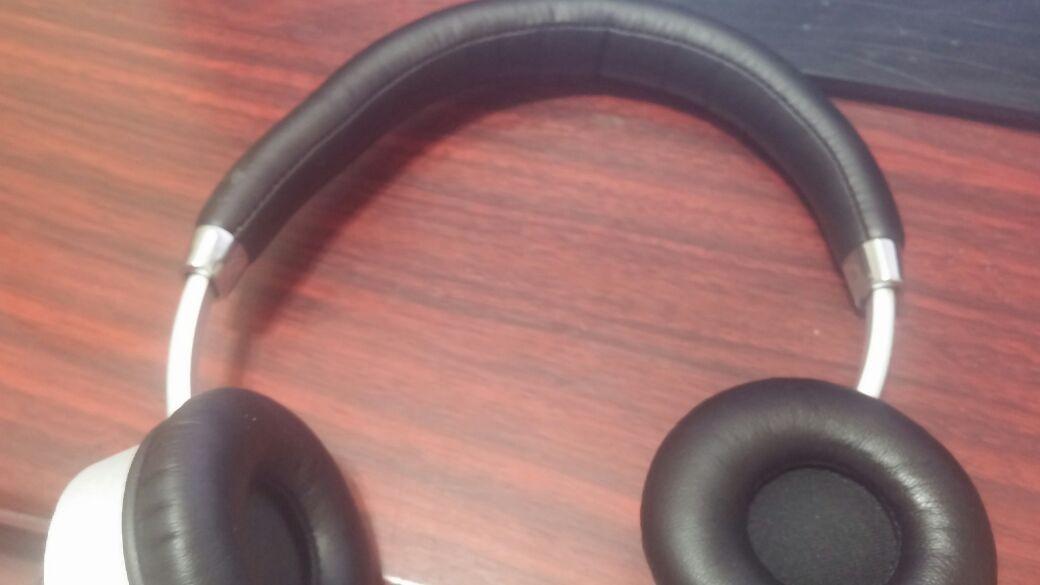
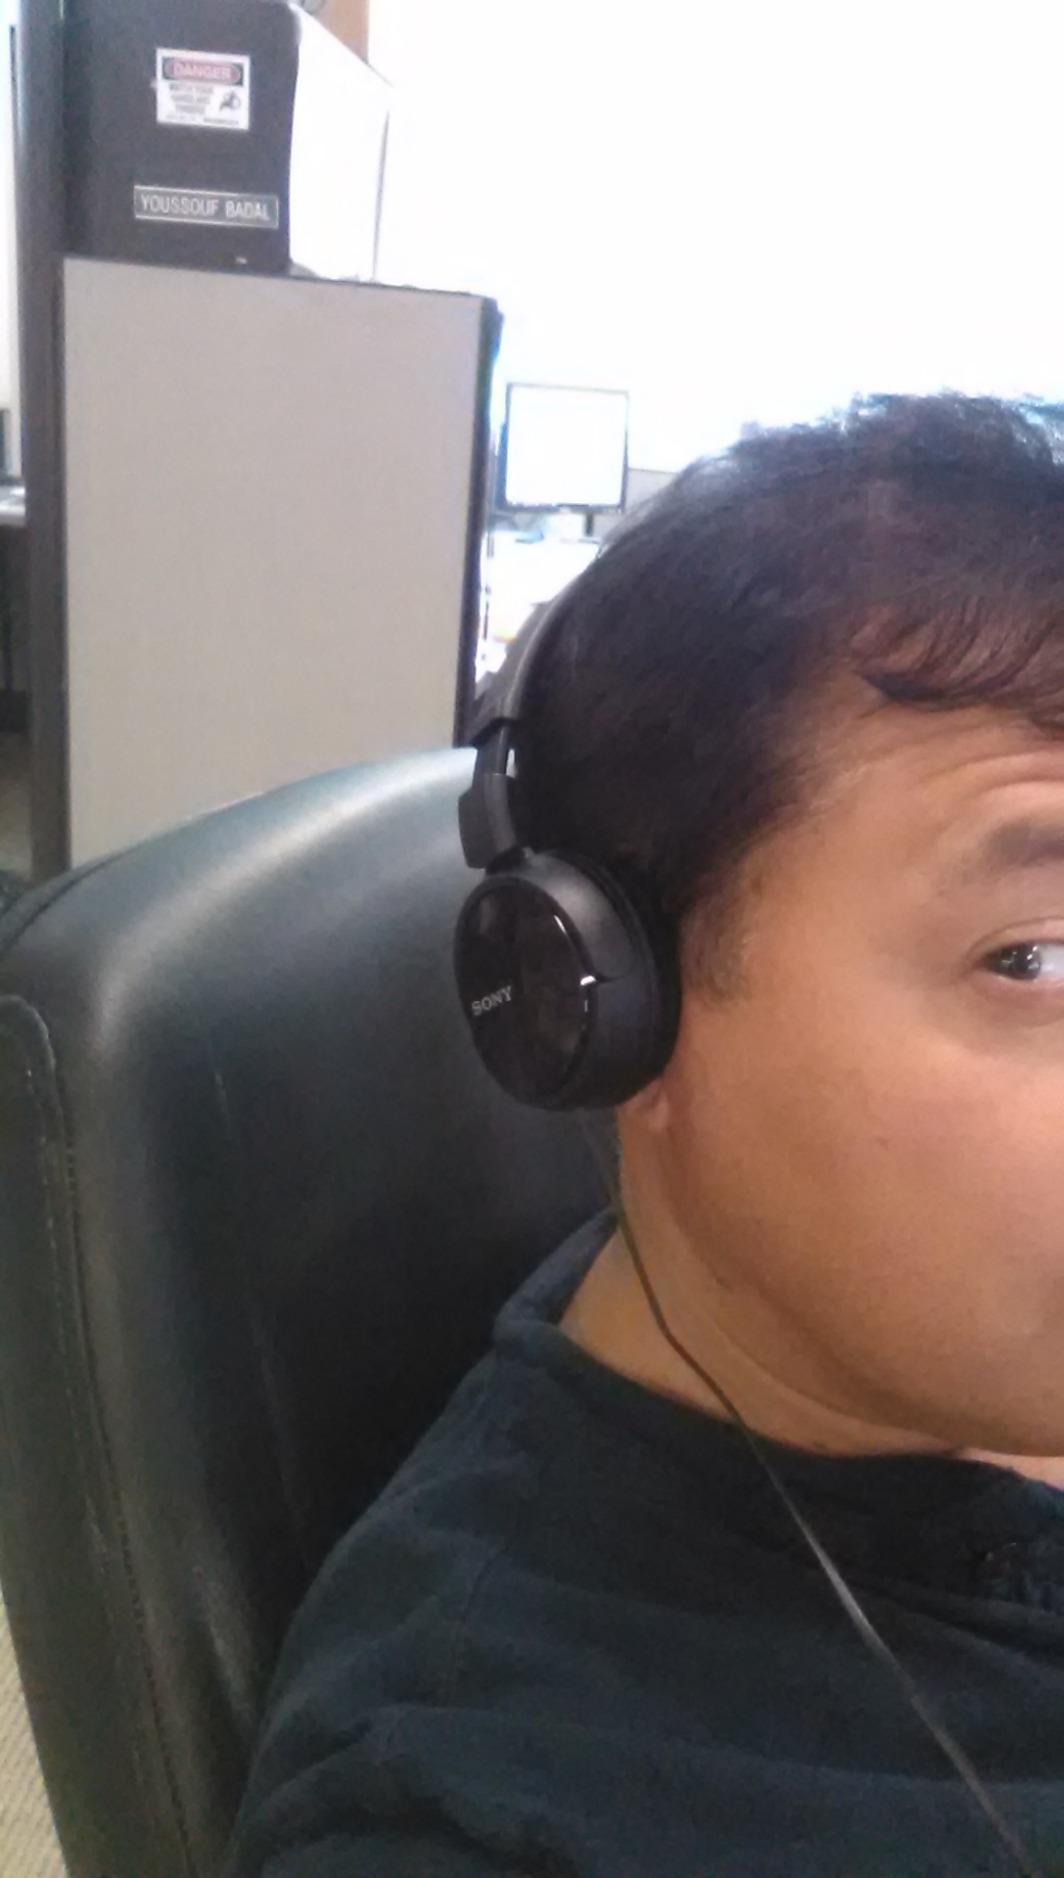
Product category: headphones
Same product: no